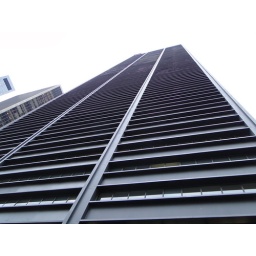
The black building that survived behind the twin towers (it's in some of the pictures taken when the towers collapsed.)